Belgrade New Cemetery

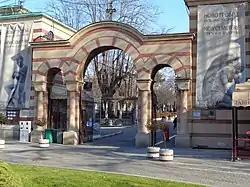
The main entrance to the cemetery

The New Cemetery is a cemetery complex in Belgrade, Serbia, with a distinct history. It is located in Ruzveltova street in Zvezdara municipality. The cemetery was built in 1886 as the third Christian cemetery in Belgrade and as the first architecturally and urbanistically planned cemetery in Serbia.